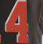
Number: 4